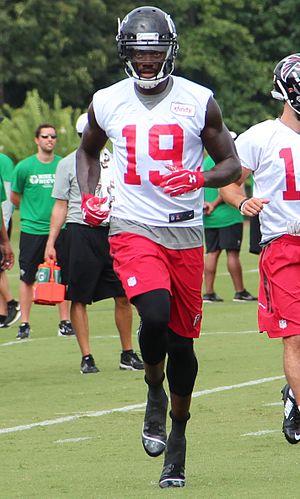
Carlton Lorange Mitchell est un joueur américain de football américain et canadien. Il joue actuellement avec Rouge et Noir d'Ottawa.